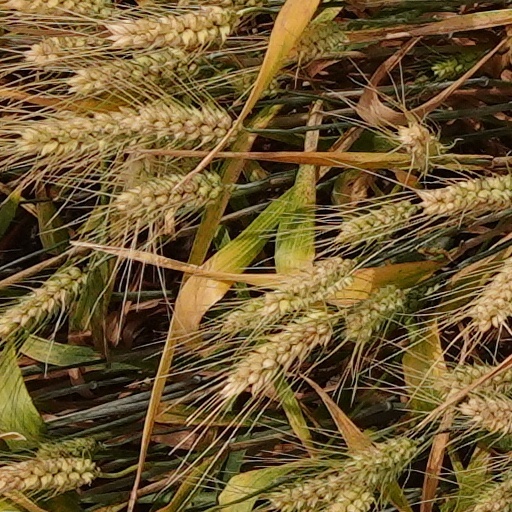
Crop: wheat